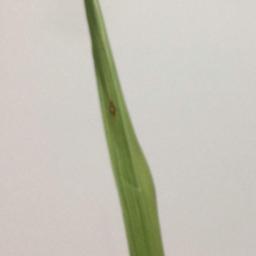
Label: Rice___Leaf_Blast